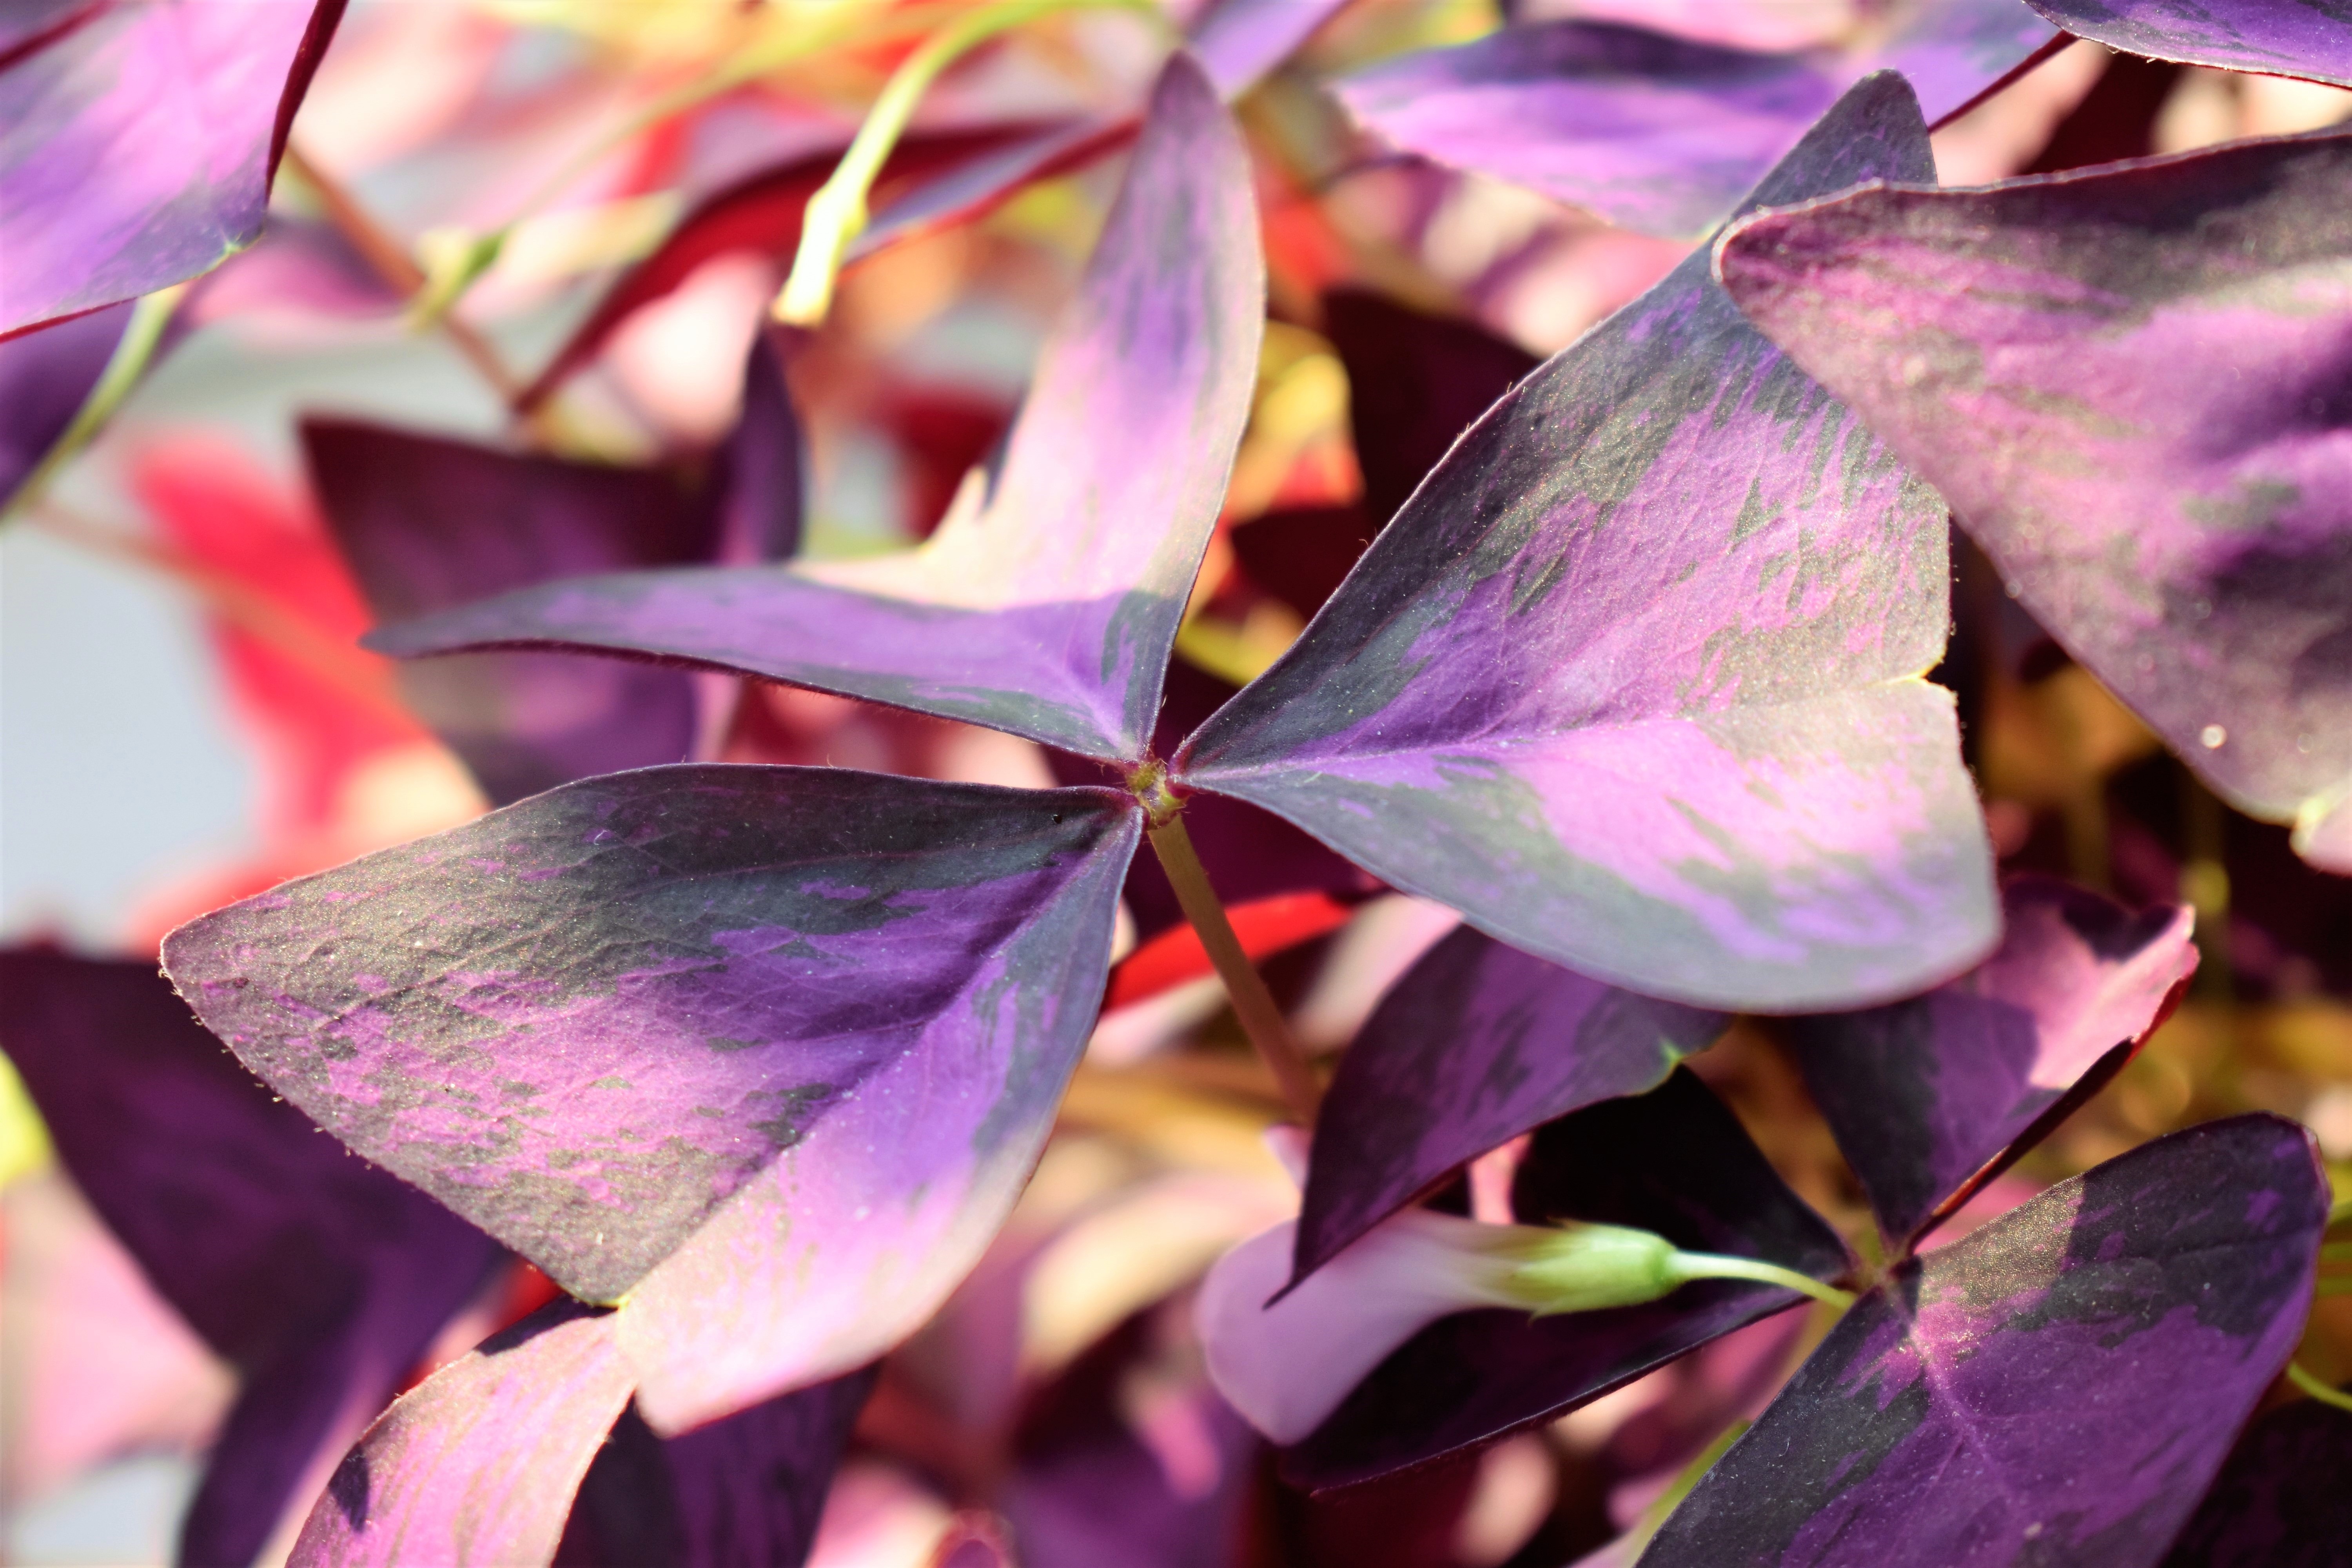
nature, branch, blossom, plant, leaf, flower, purple, petal, botany, pink, flora, leaves, shrub, bordeaux, lilac, luck, macro photography, ornamental plant, flowering plant, shamrocks, lucky clover, land plant